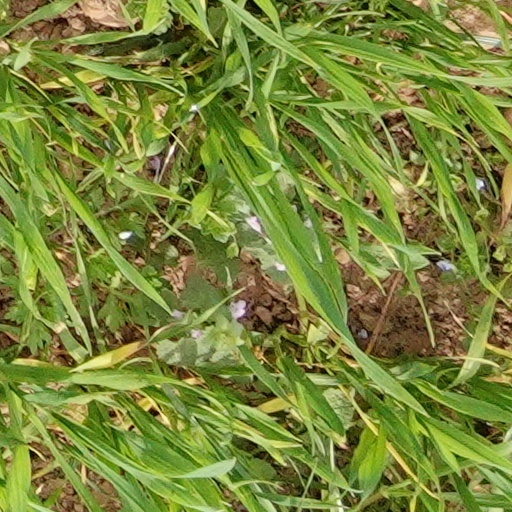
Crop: wheat